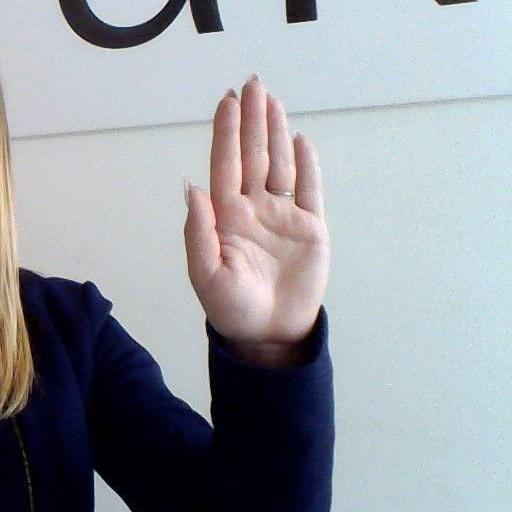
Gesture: stop